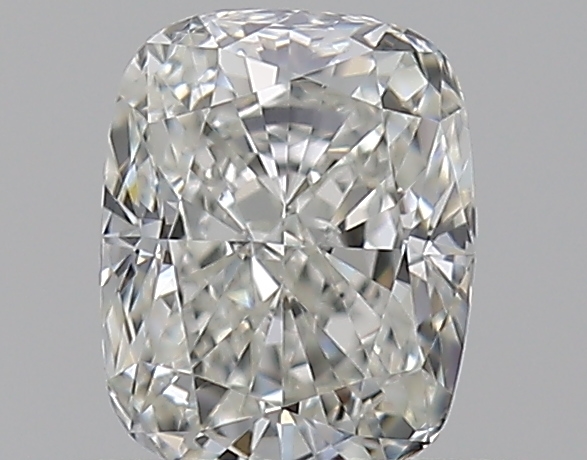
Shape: cushion
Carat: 0.5
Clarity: VS1
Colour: H
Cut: VG
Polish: EX
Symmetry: VG
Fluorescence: N
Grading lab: GIA
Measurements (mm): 5.02 x 4.03 x 2.89